Malinau Kota

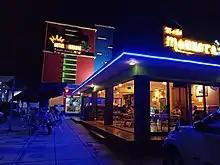
A cafe in Malinau Kota

Being the capital of the regency, the district has limited agricultural products and mostly have shifted to secondary or tertiary sectors. It has a limited amount of cultivated area, with only 17 hectares being cultivated for vegetables and fruits in 2021. The agriculture output in the same year includes 480 quintals of red chili, 1,840 quintals of cayenne pepper, 100 quintals of spinach, 300 quintals of water spinach, and 800 quintals of watermelons. There are also various fruits produced from the district such as durian, tangerine, mango, jackfruit, and papaya.